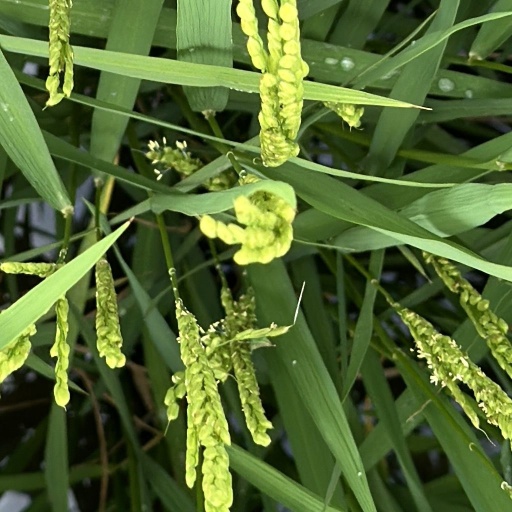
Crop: rice